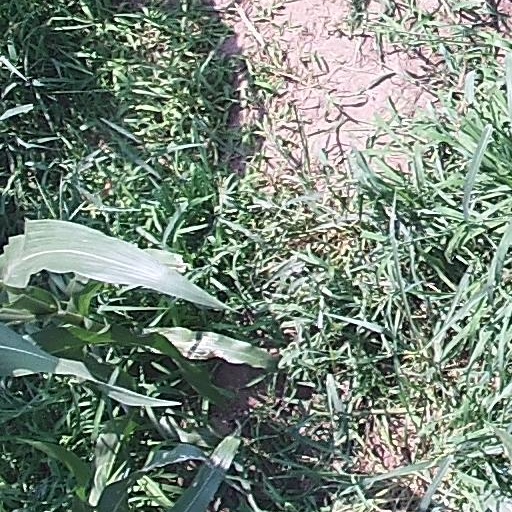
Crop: maize; corn